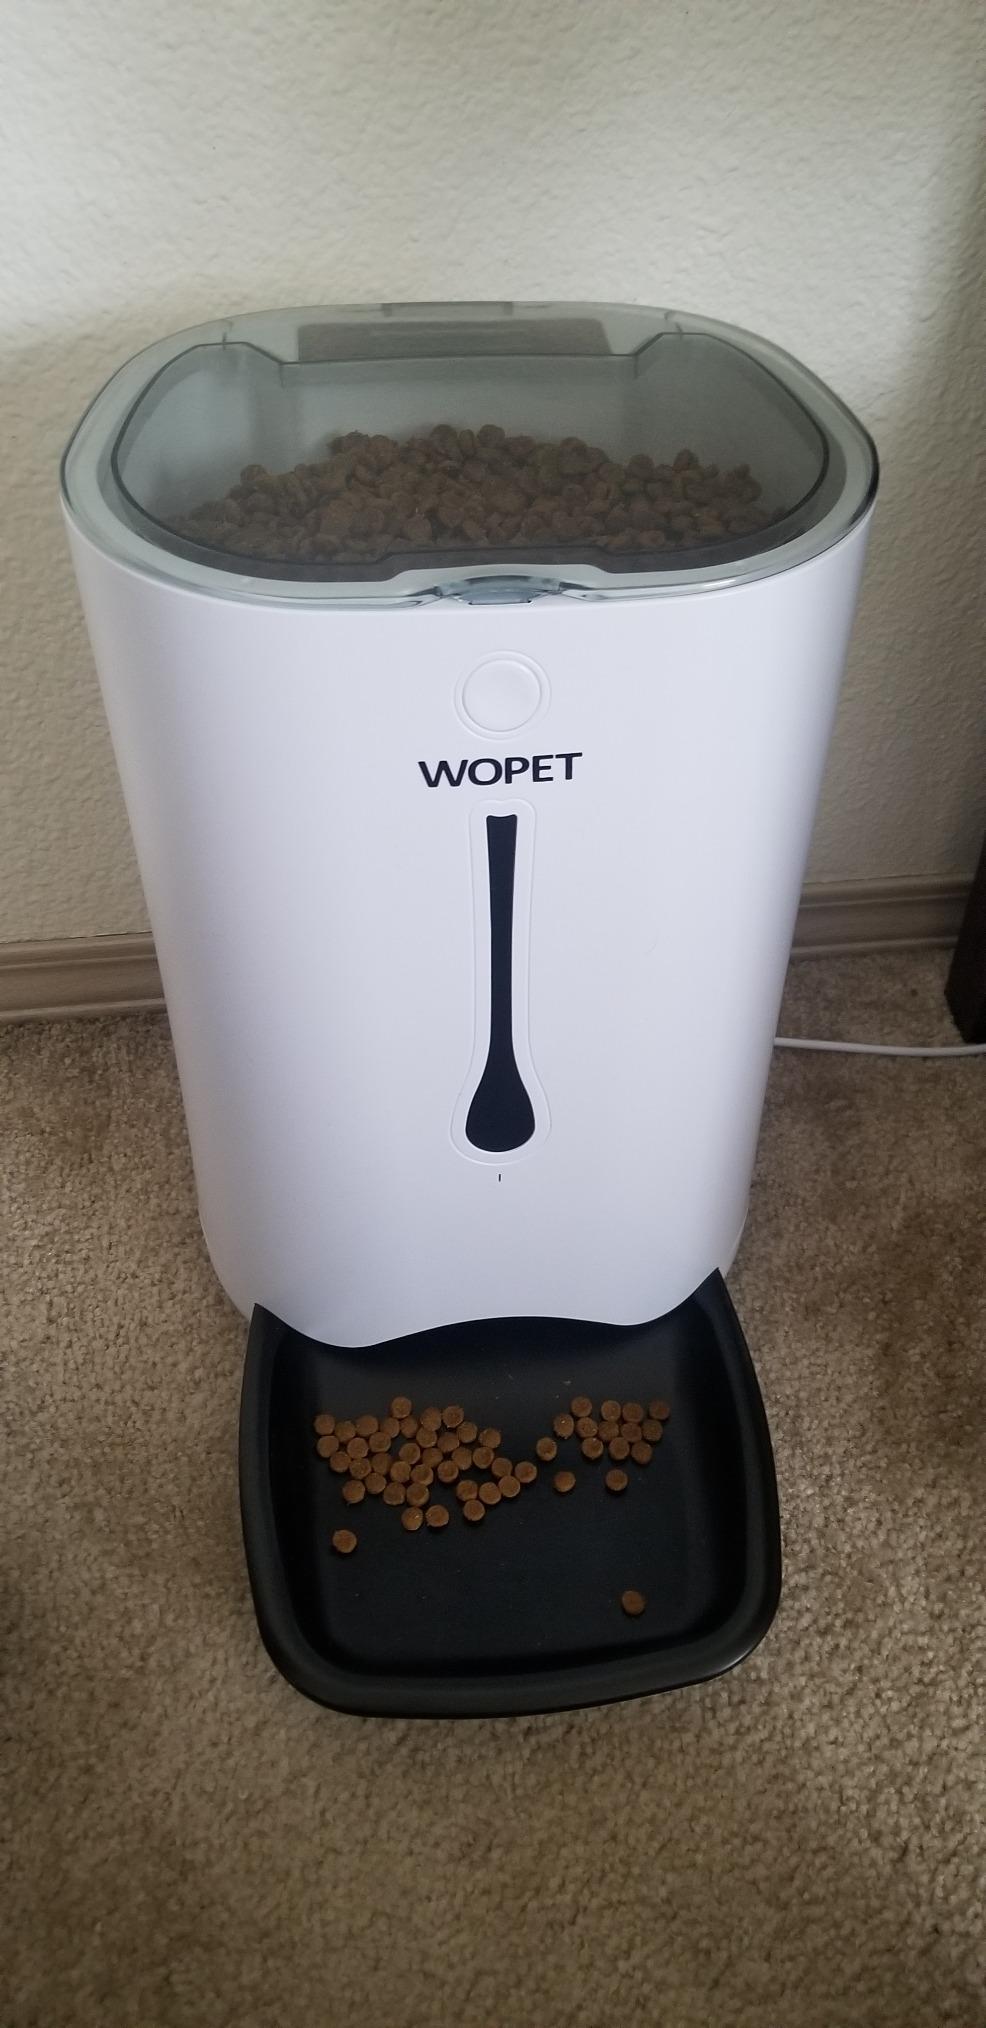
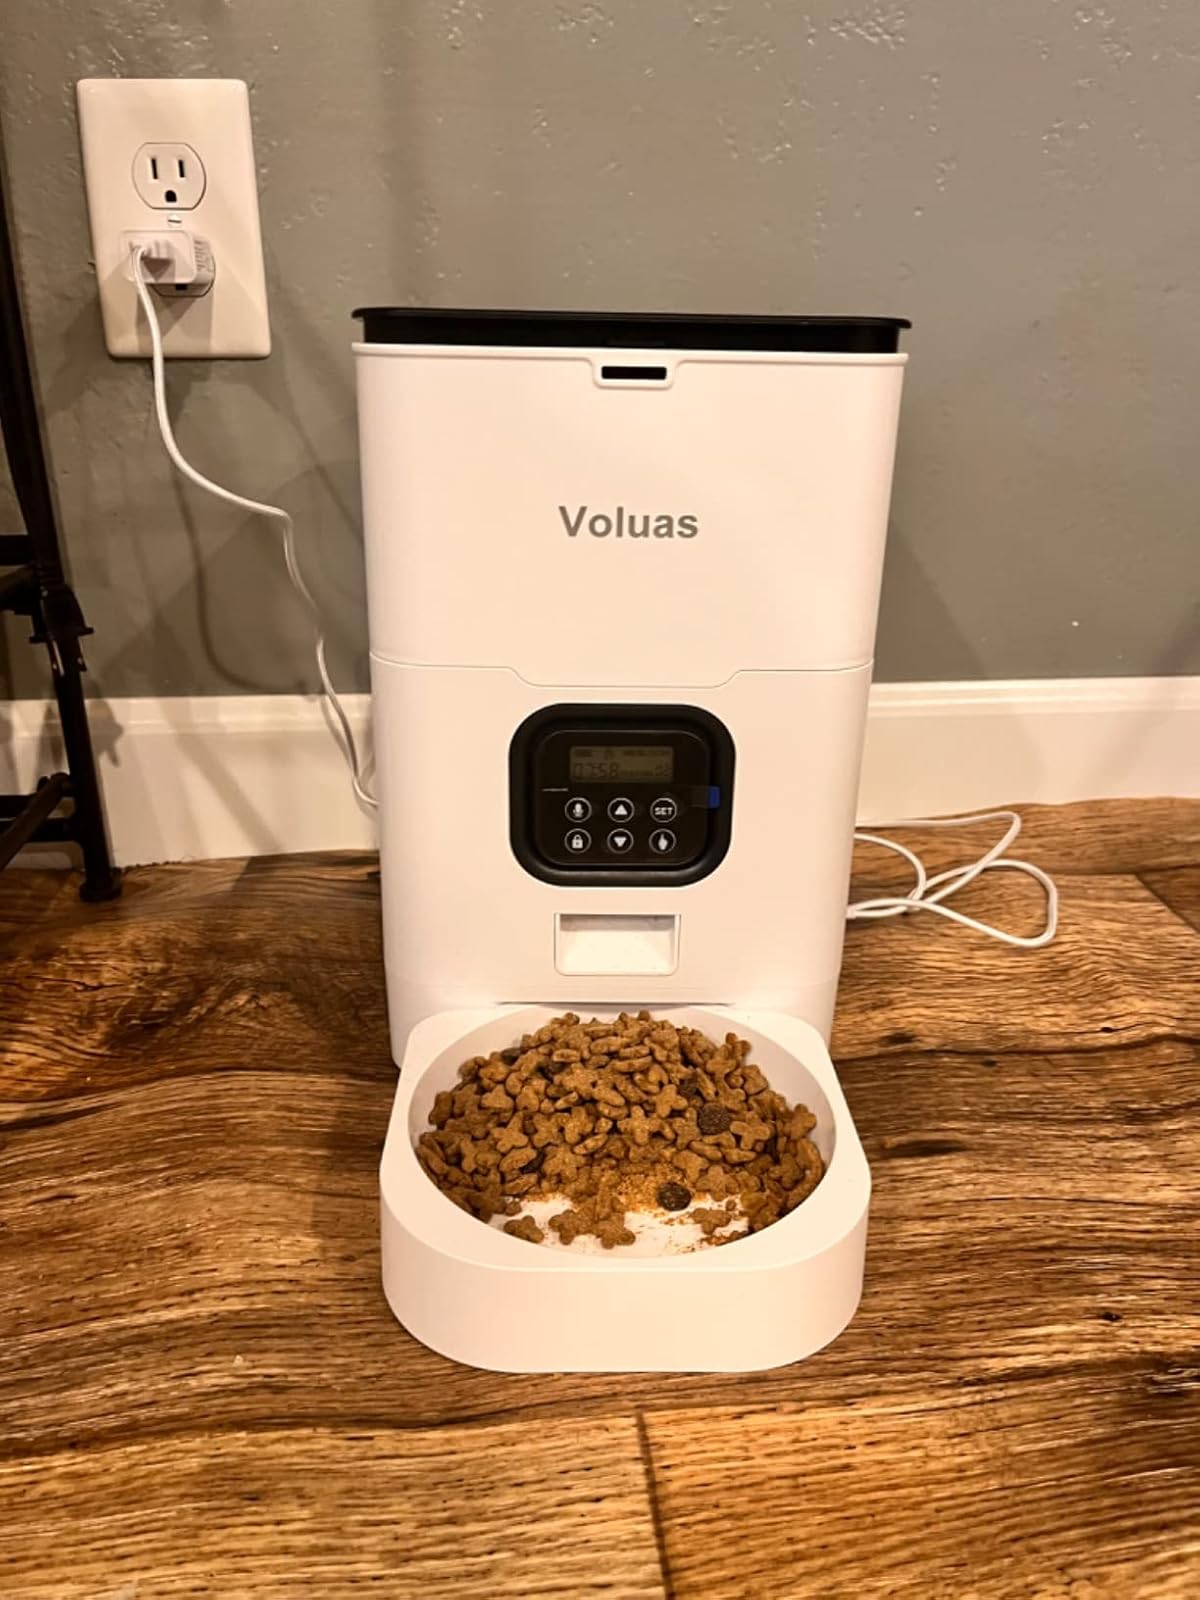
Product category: items_feeder
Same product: no